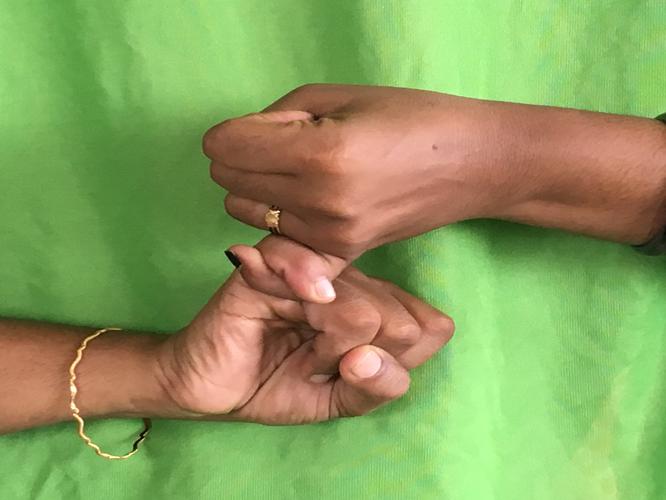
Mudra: Kilaka
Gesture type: double_hand